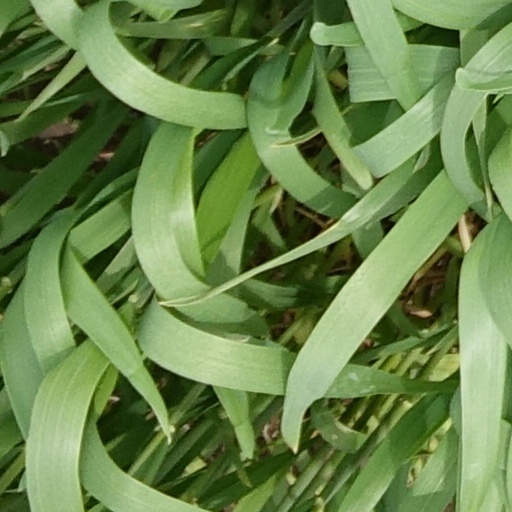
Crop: wheat